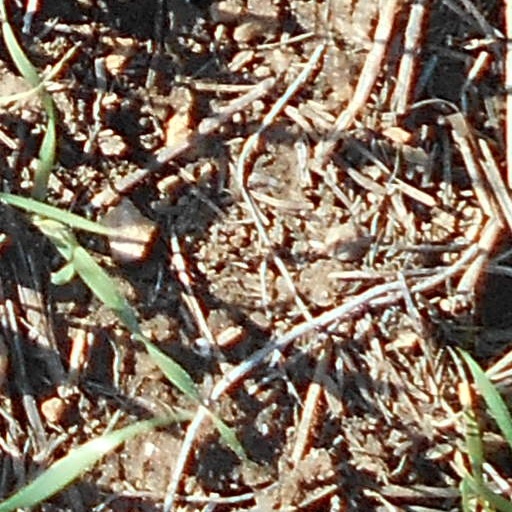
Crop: wheat